François Barraud

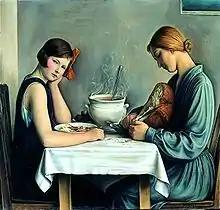
"La Tailleuse de Soupe", 1933, Oil on canvas

François Barraud (24 November 1899 – 11 September 1934) was a Swiss painter.